2011–2015 Myanmar political reforms

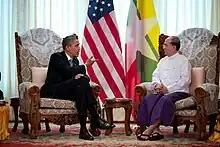
Thein Sein meets U.S. President Barack Obama in Yangon, 19 November 2012

Although the government has been applauded for the reforms, many countries remain "cautiously optimistic". Japan resumed sending aid which was suspended after the 2007 killing of a Japanese journalist. ASEAN approved Burma's bid for chair in 2014.